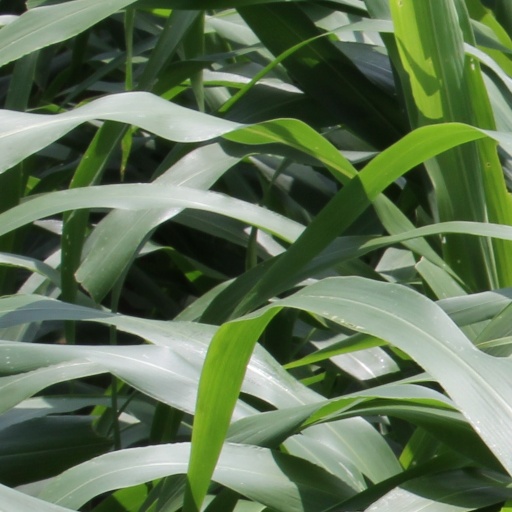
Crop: sorghum